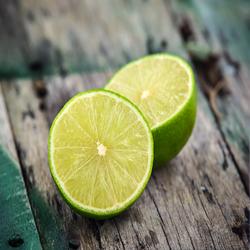
Label: Lemon